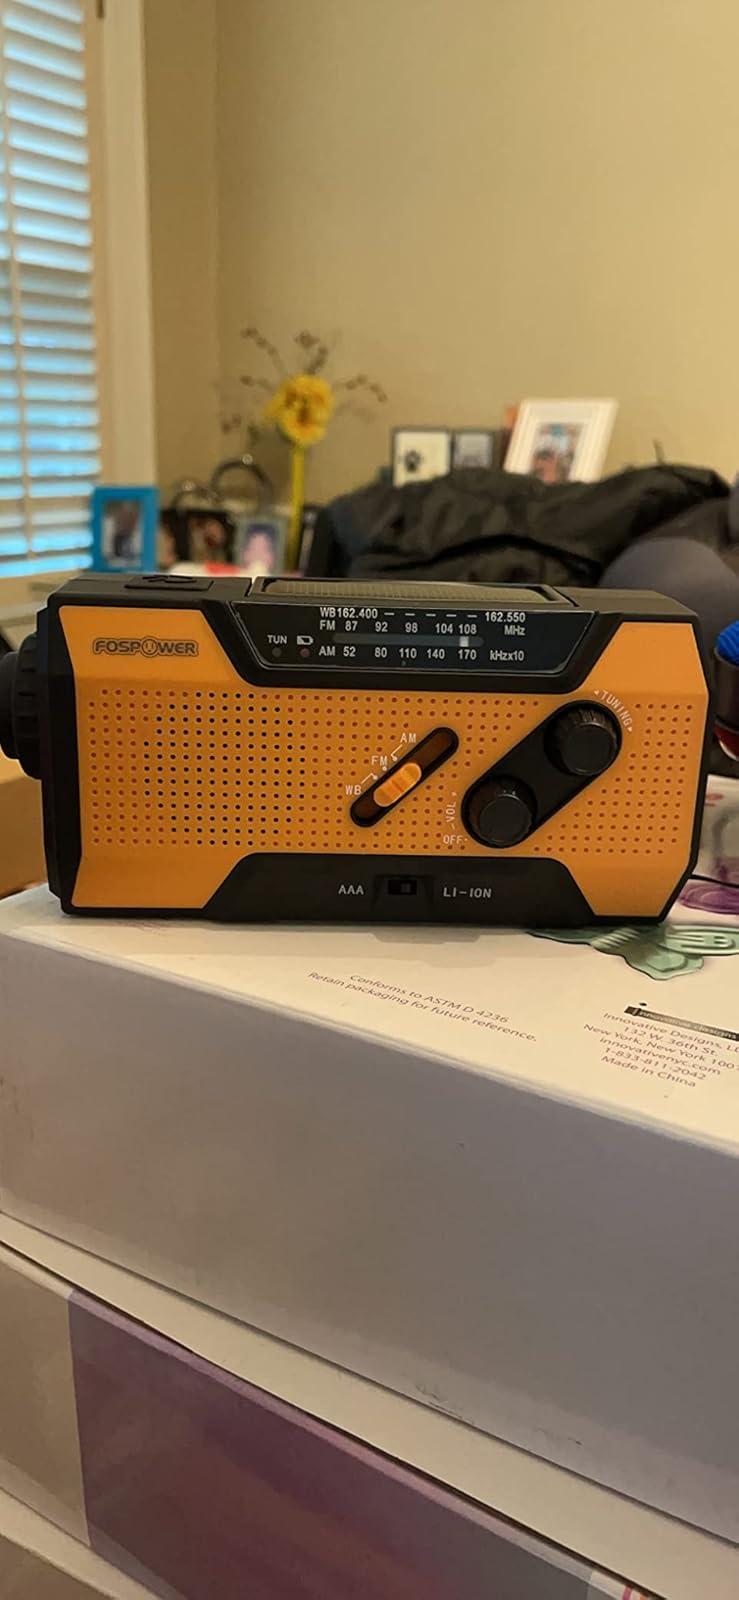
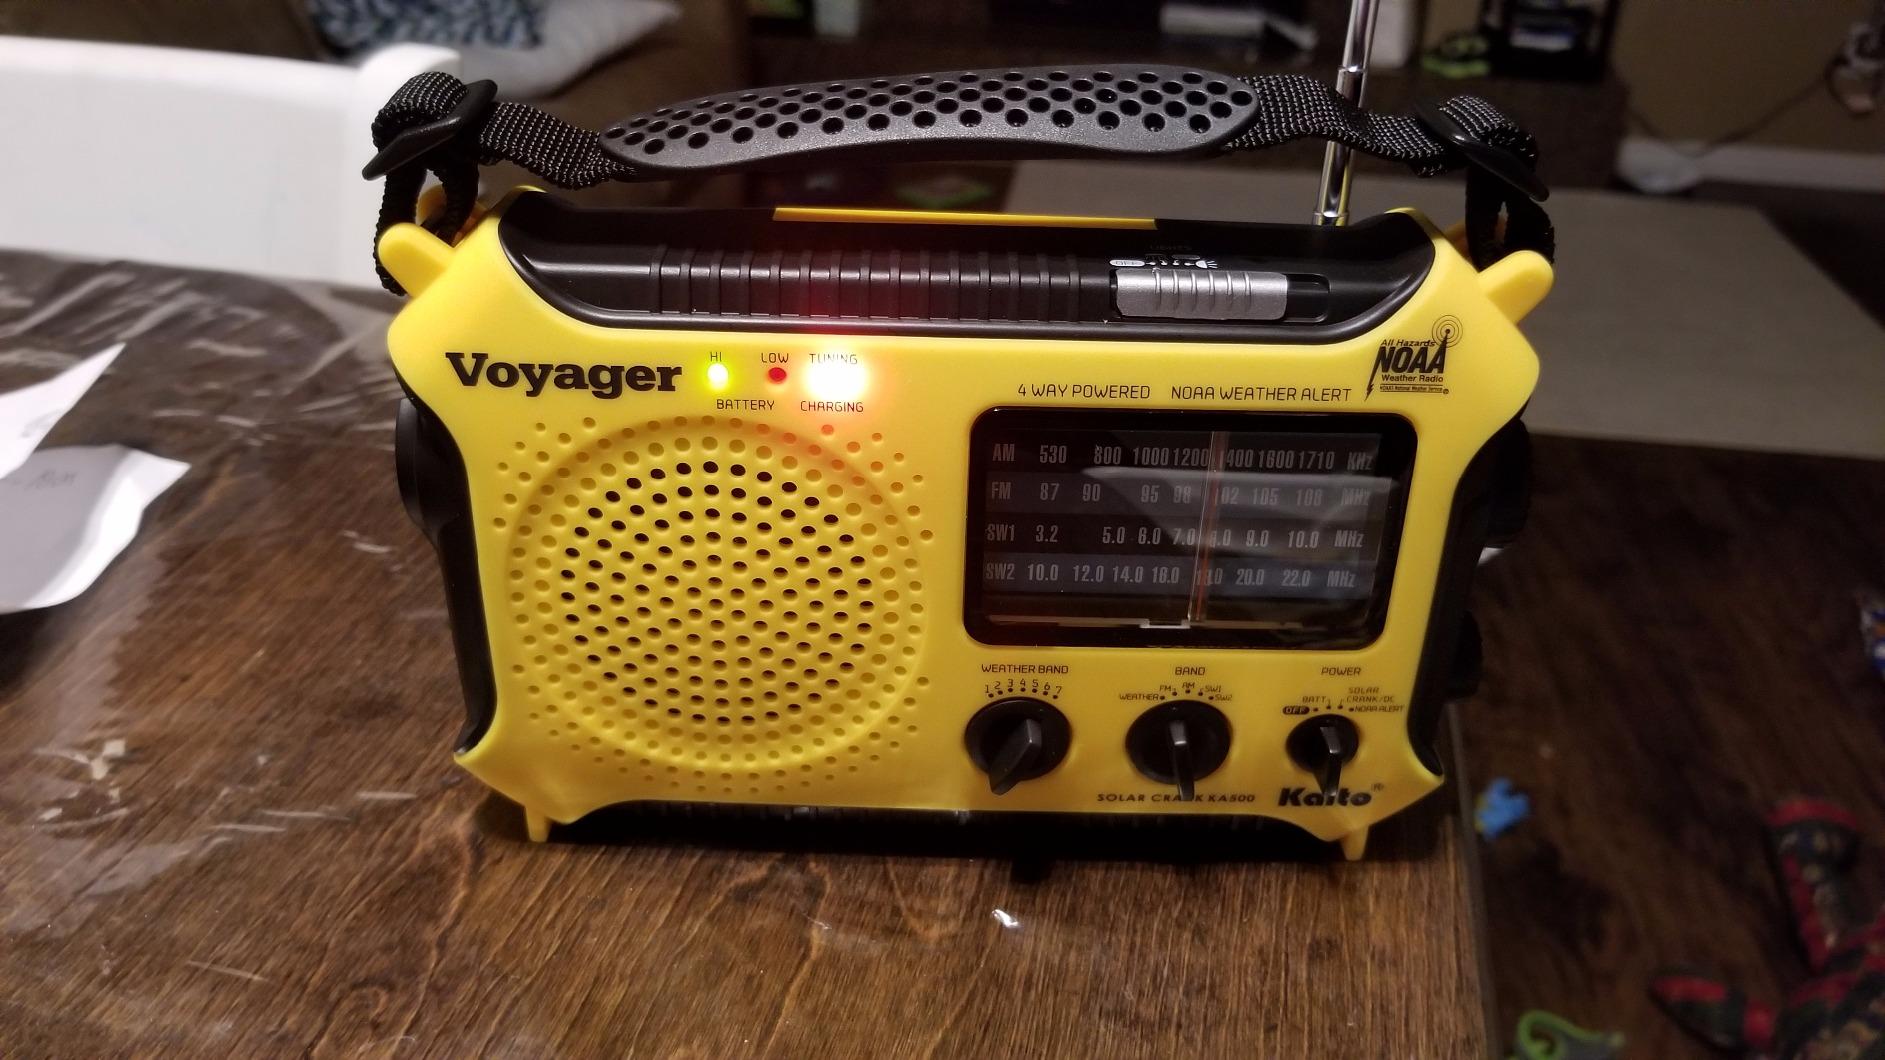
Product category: radio
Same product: no